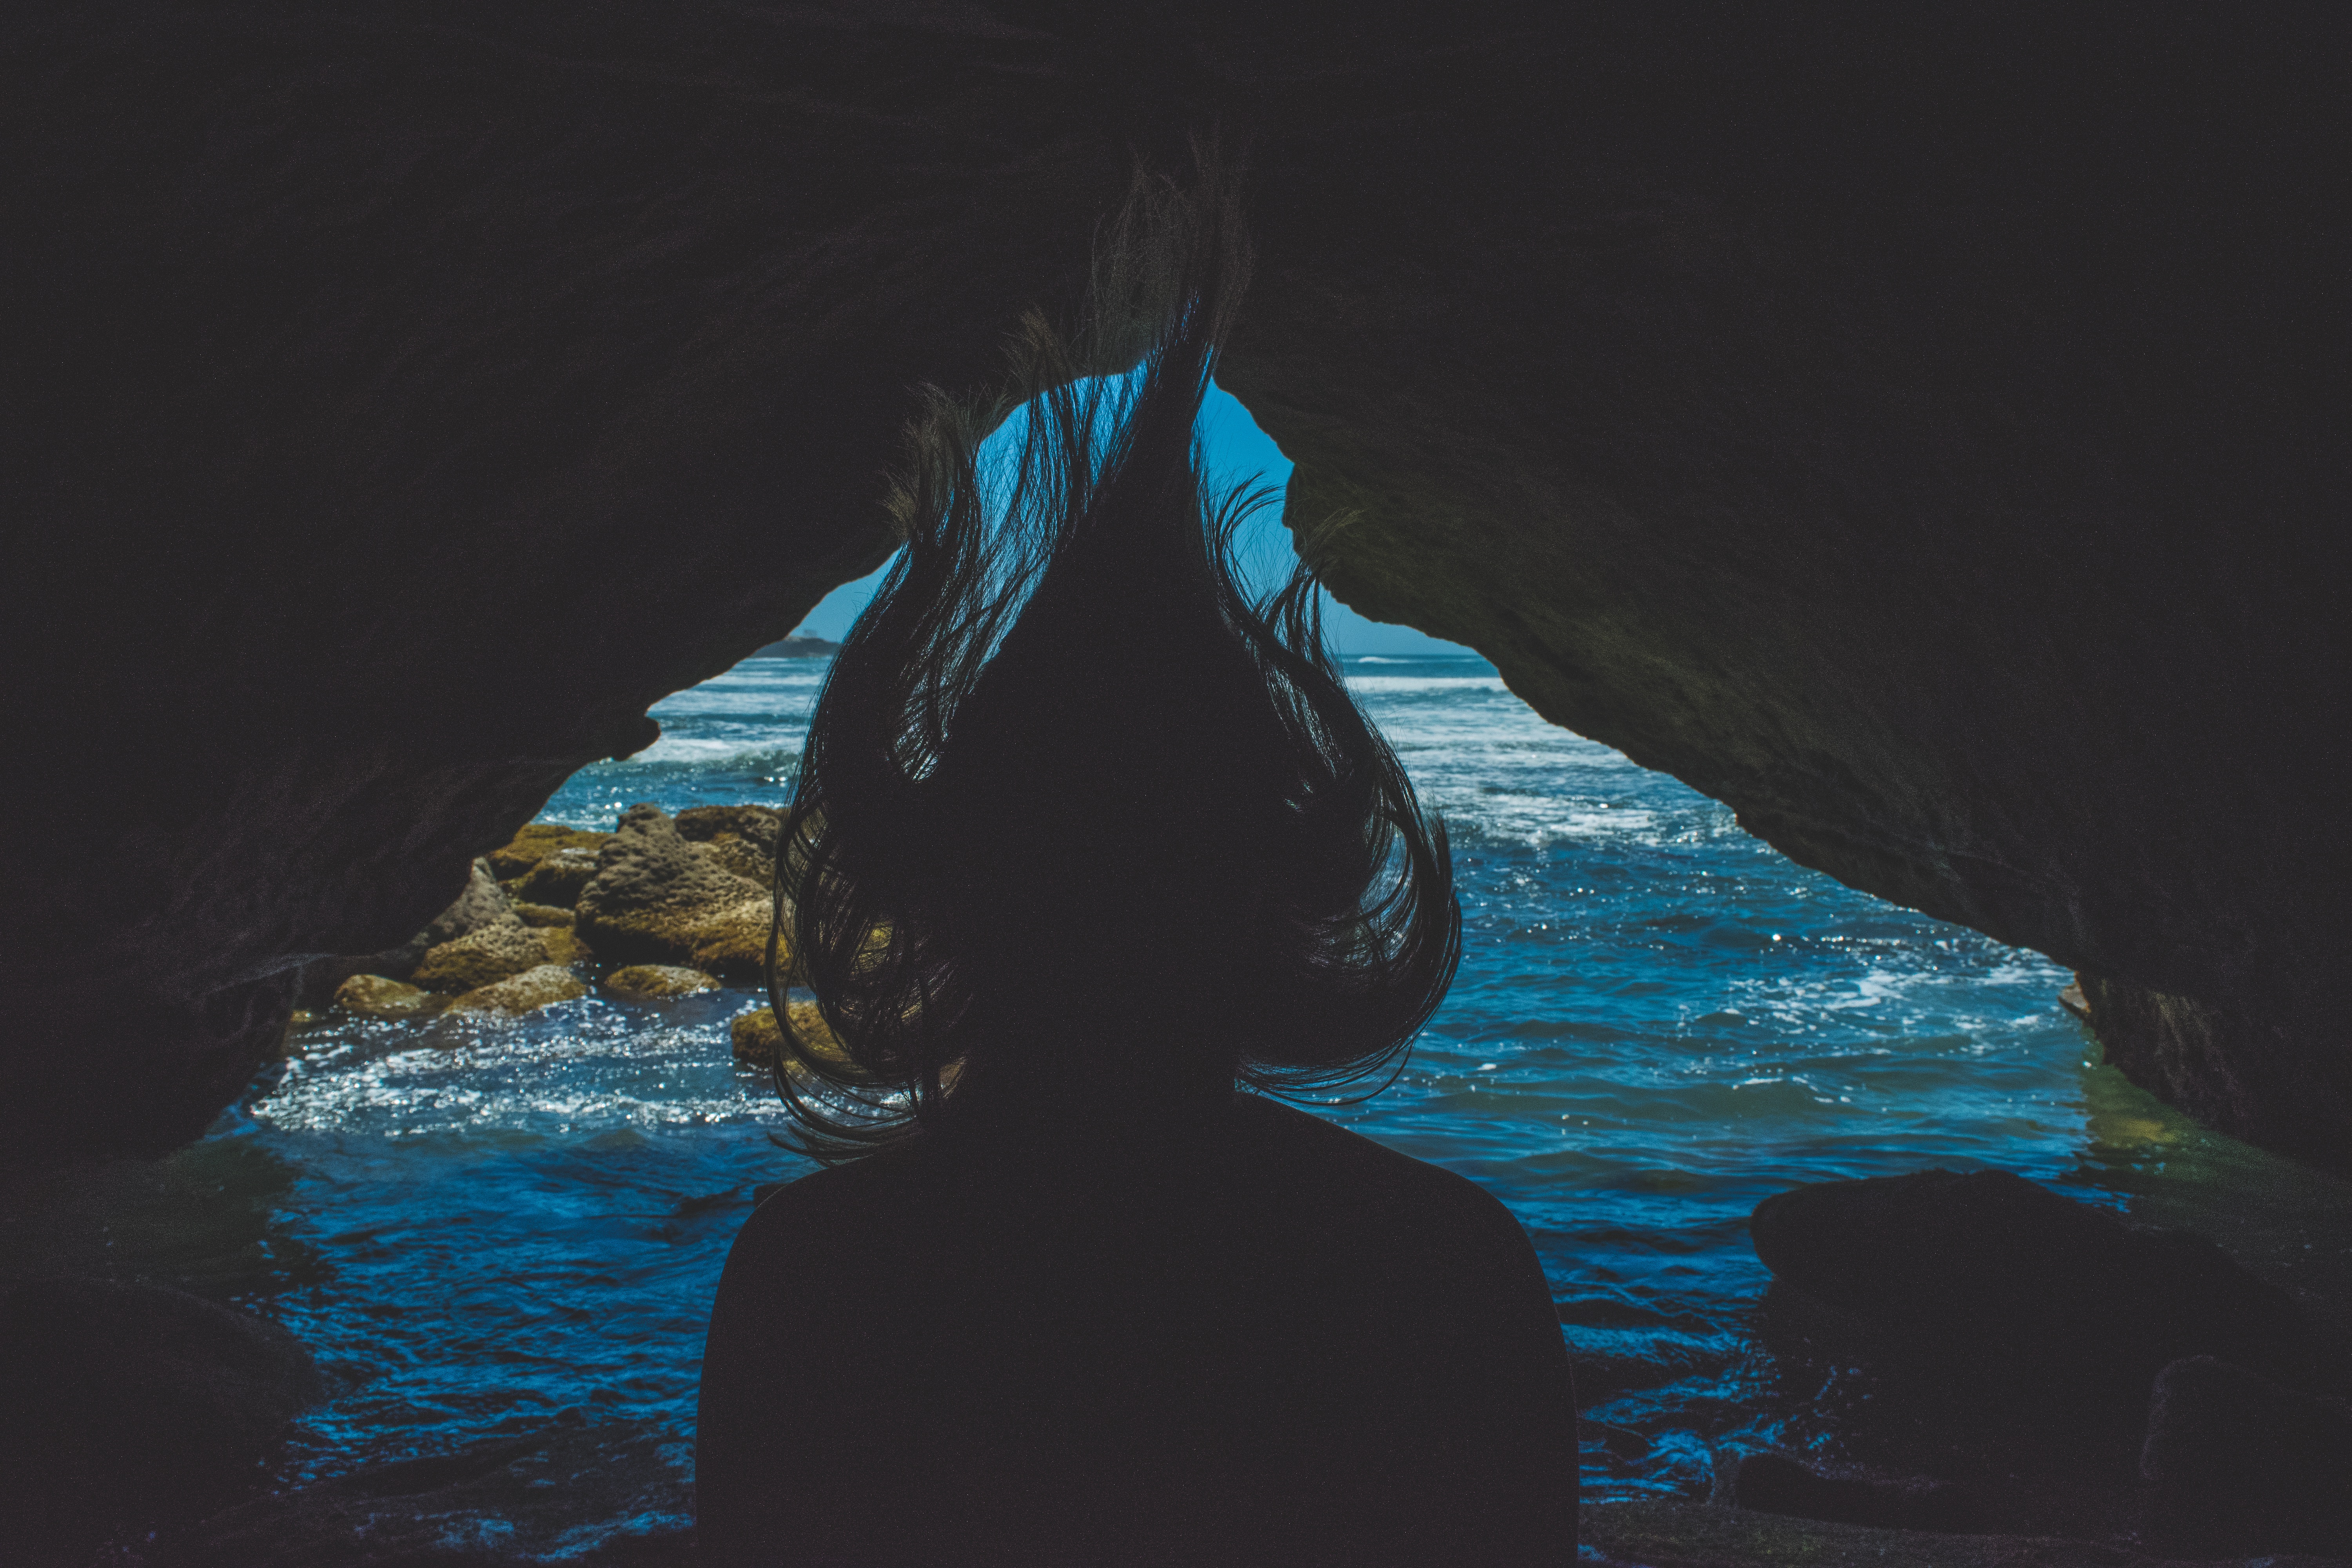
sea, ocean, wave, ice, reflection, darkness, blue, terrain, iceberg, screenshot, computer wallpaper, ghost ship